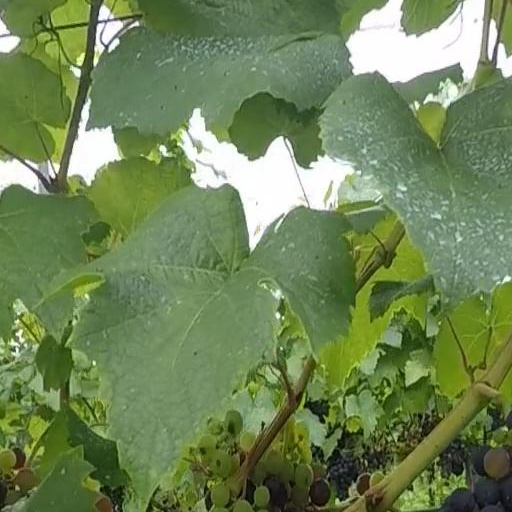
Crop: grape